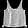
Label: Shirt